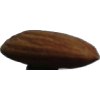
Label: almonds